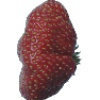
Label: Strawberry Wedge 1